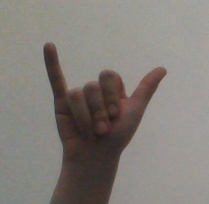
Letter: ya